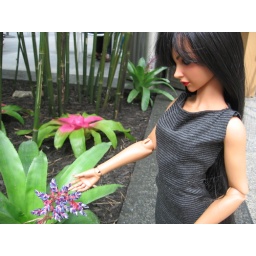
Irena admiring bromeliads in the simple dress I made her out of a Uniqlo shirt I never wore.